16th Guards Rifle Division

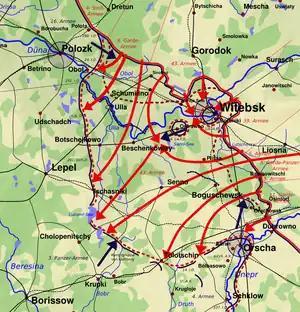
Vitebsk–Orsha Offensive, June 23–28, 1944

In the buildup to the summer offensive against Army Group Center the 11th Guards Army trained intensively in the forests in the Nevel region and received over 20,000 replacements, bringing the 16th Guards and the rest of its rifle divisions to an average of 7,200 personnel each. Beginning on May 25, the Army moved up well behind the front of 3rd Belorussian, followed by a secret move of on June 12–13 to a sector north of the Dniepr River northeast of Orsha, replacing elements of 31st Army. General Galitskiy screened most of his sector with the 16th Guards Corps while the 8th and 36th Corps concentrated on a narrow sector adjacent to 31st Army. On June 22, the 36th Corps was crammed into less than with 8th Corps and had two heavy tank regiments and two assault gun regiments attached. It faced elements of the XXVII Army Corps of German 4th Army, primarily the 78th Assault Division.